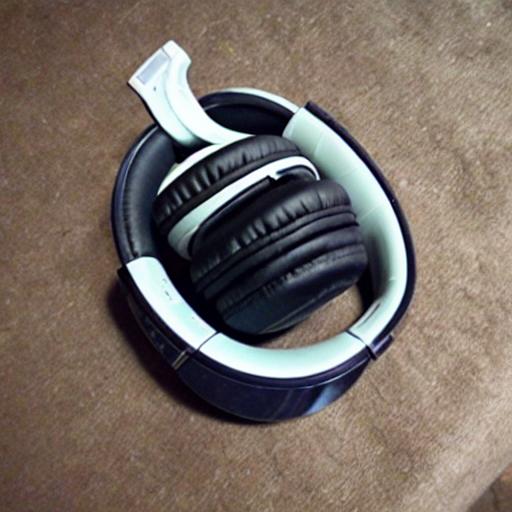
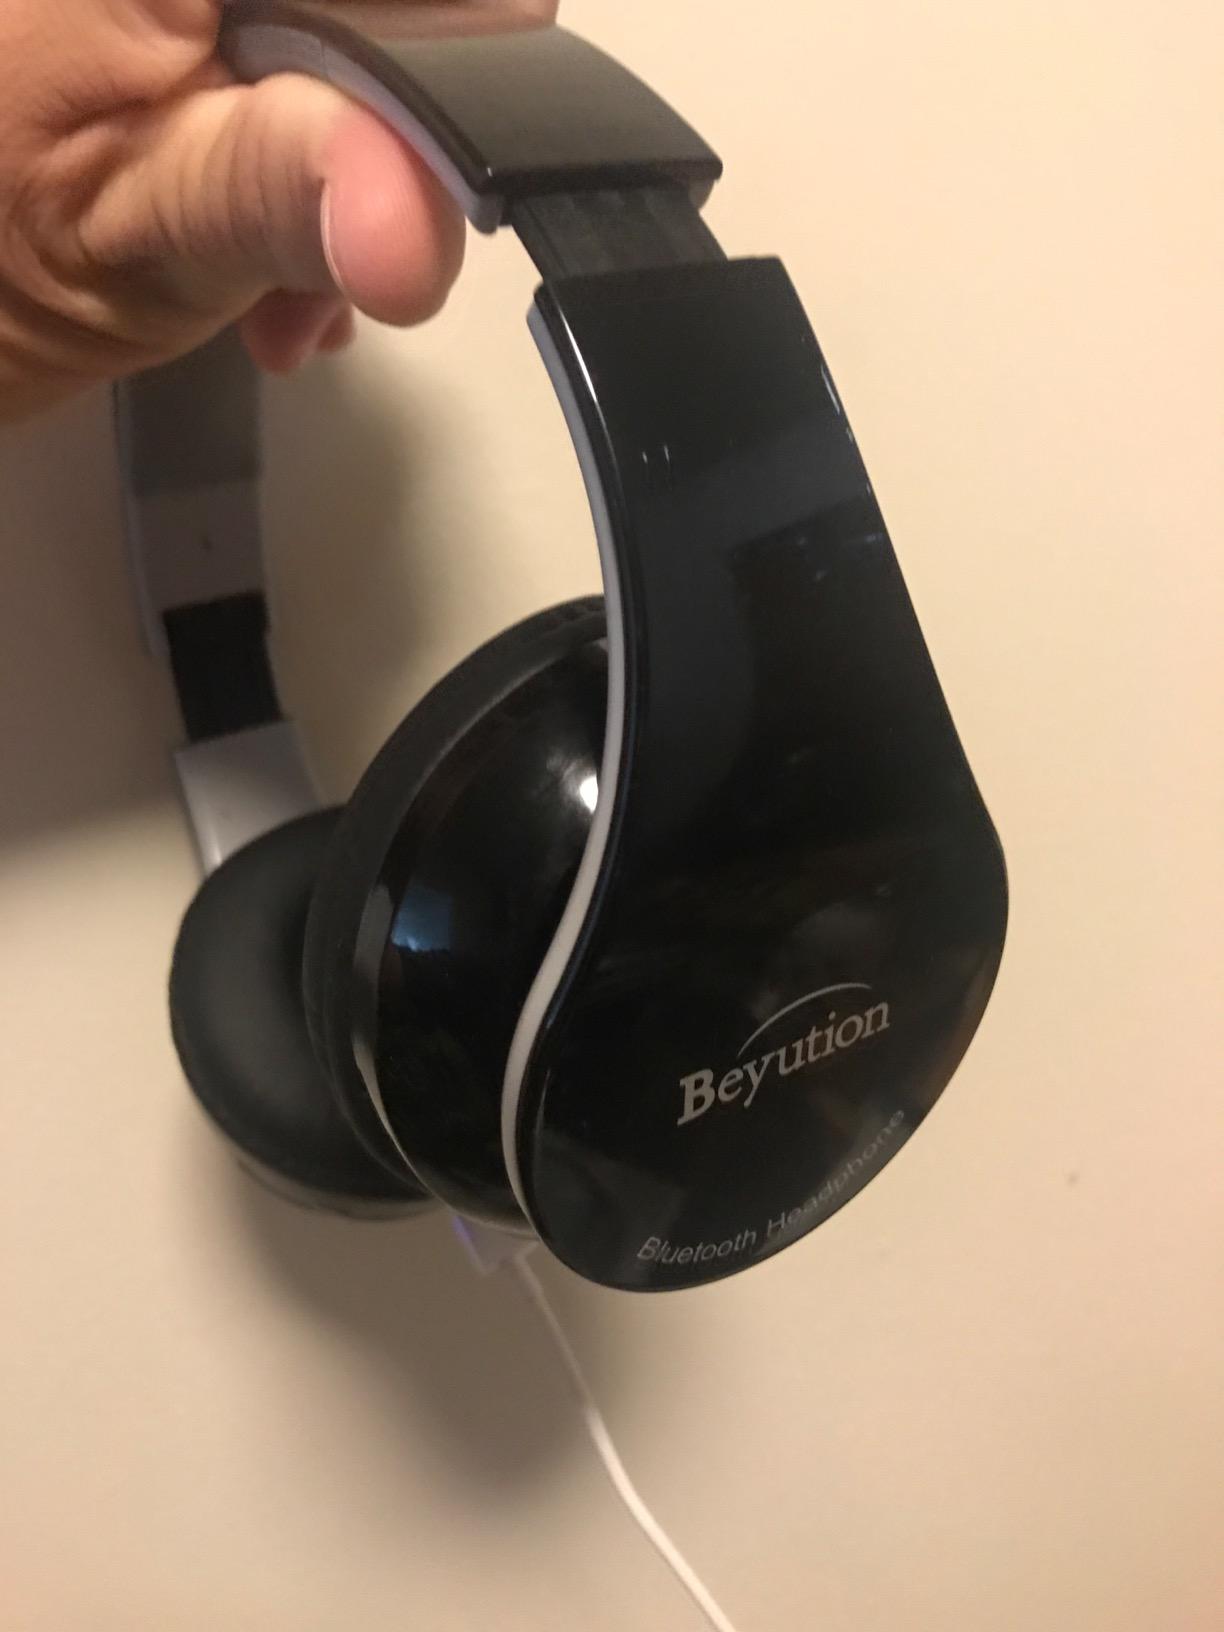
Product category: headphones
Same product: no